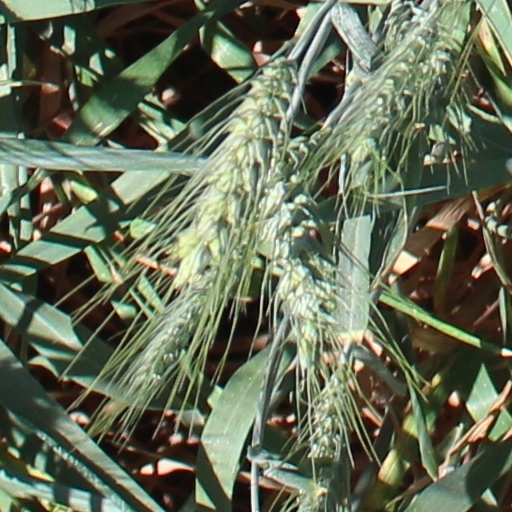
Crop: wheat